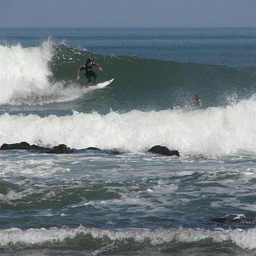
A person riding a wave on top of a surfboard.
A man on a surf board near the crest of a wave.
A person on a surf board, riding a wave.
A surfer riding a very big wave near some rocks.
A man is riding his surfboard on a high water wave.